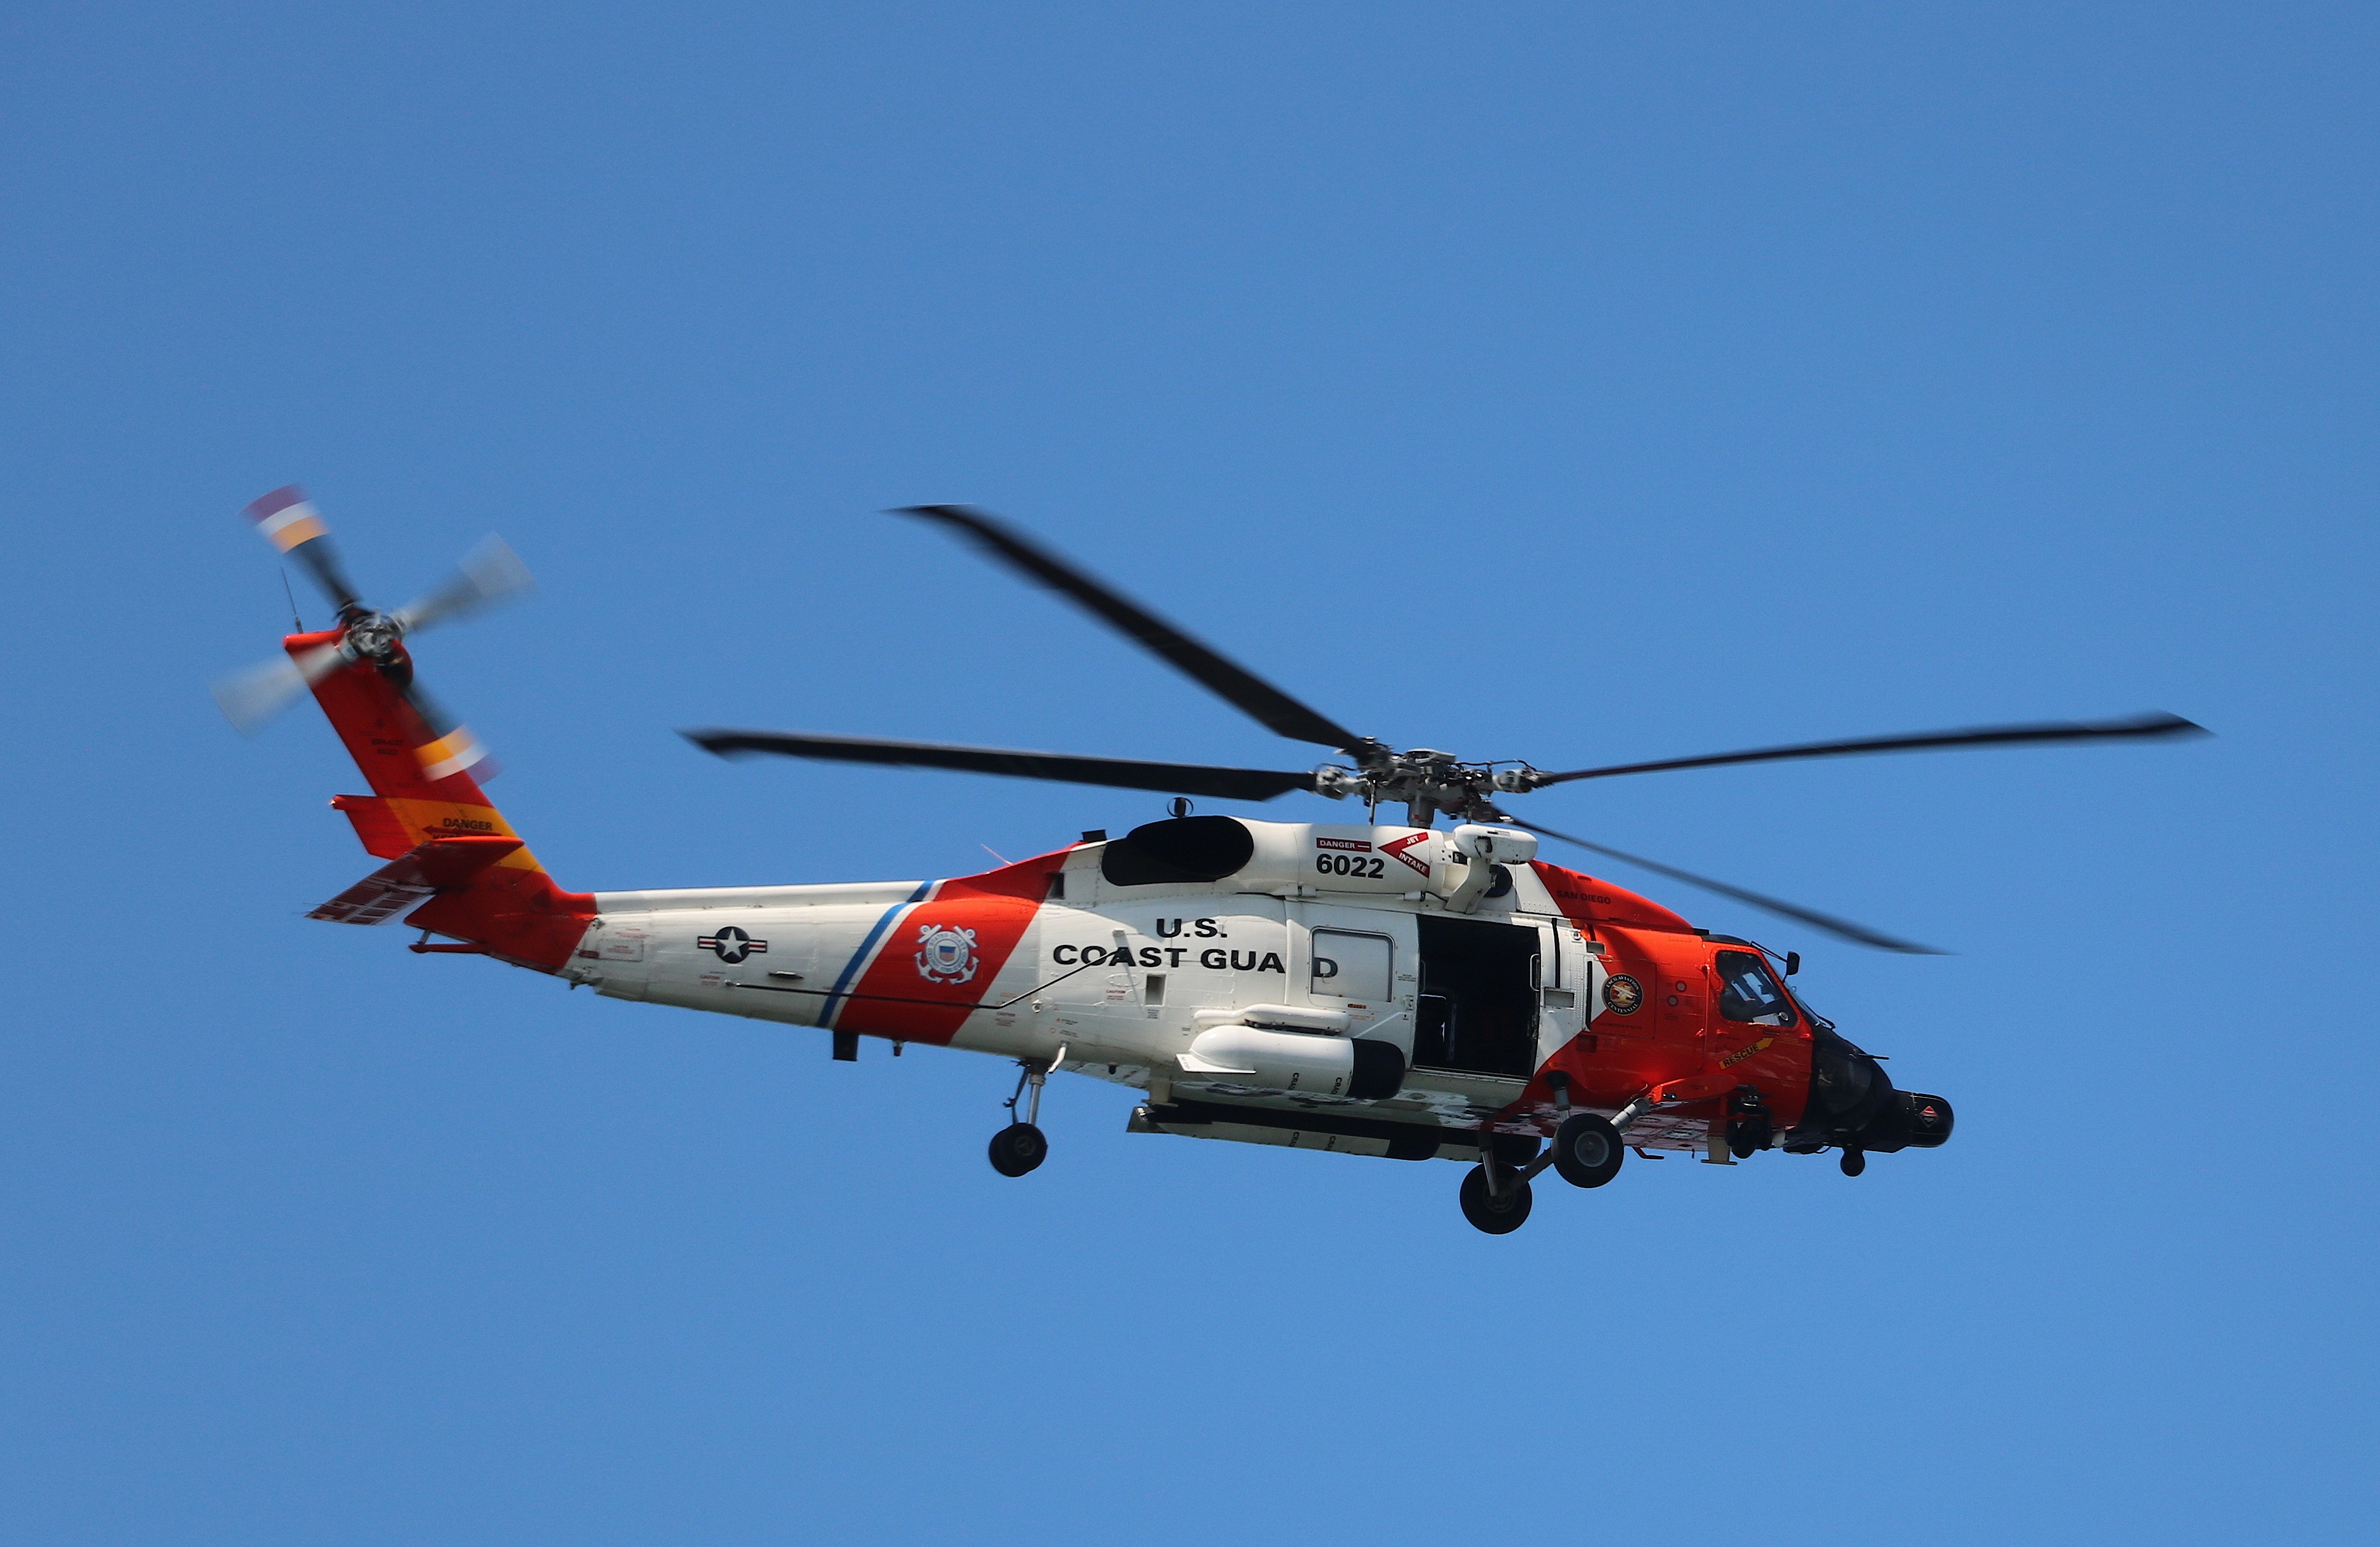
aircraft, vehicle, aviation, helicopter, emergency, rescue, rotorcraft, coast guard, air force, atmosphere of earth, helicopter rotor, military helicopter, sikorsky s 70, sikorsky s 61, sikorsky sh 3 sea king, bell 412, boeing vertol ch 46 sea knight